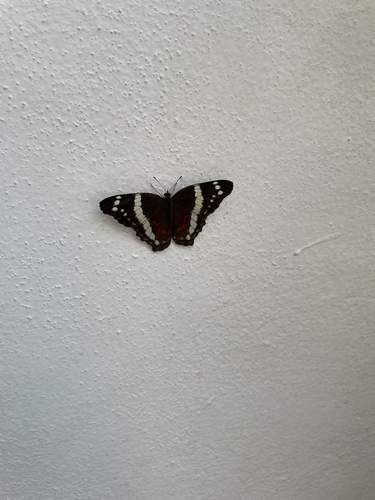
Scientific name: Anartia fatima
Common name: Banded peacock
Family: Nymphalidae
Order: Lepidoptera
Pollinator type: Primary pollinator
Habitat: Open areas and gardens
Geographic range: South America
Conservation status: Least Concern